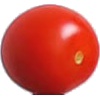
Label: Tomato Cherry Red 1